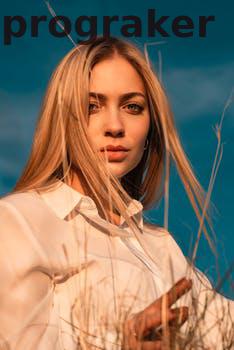
Label: Watermark